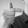
ASL letter: T